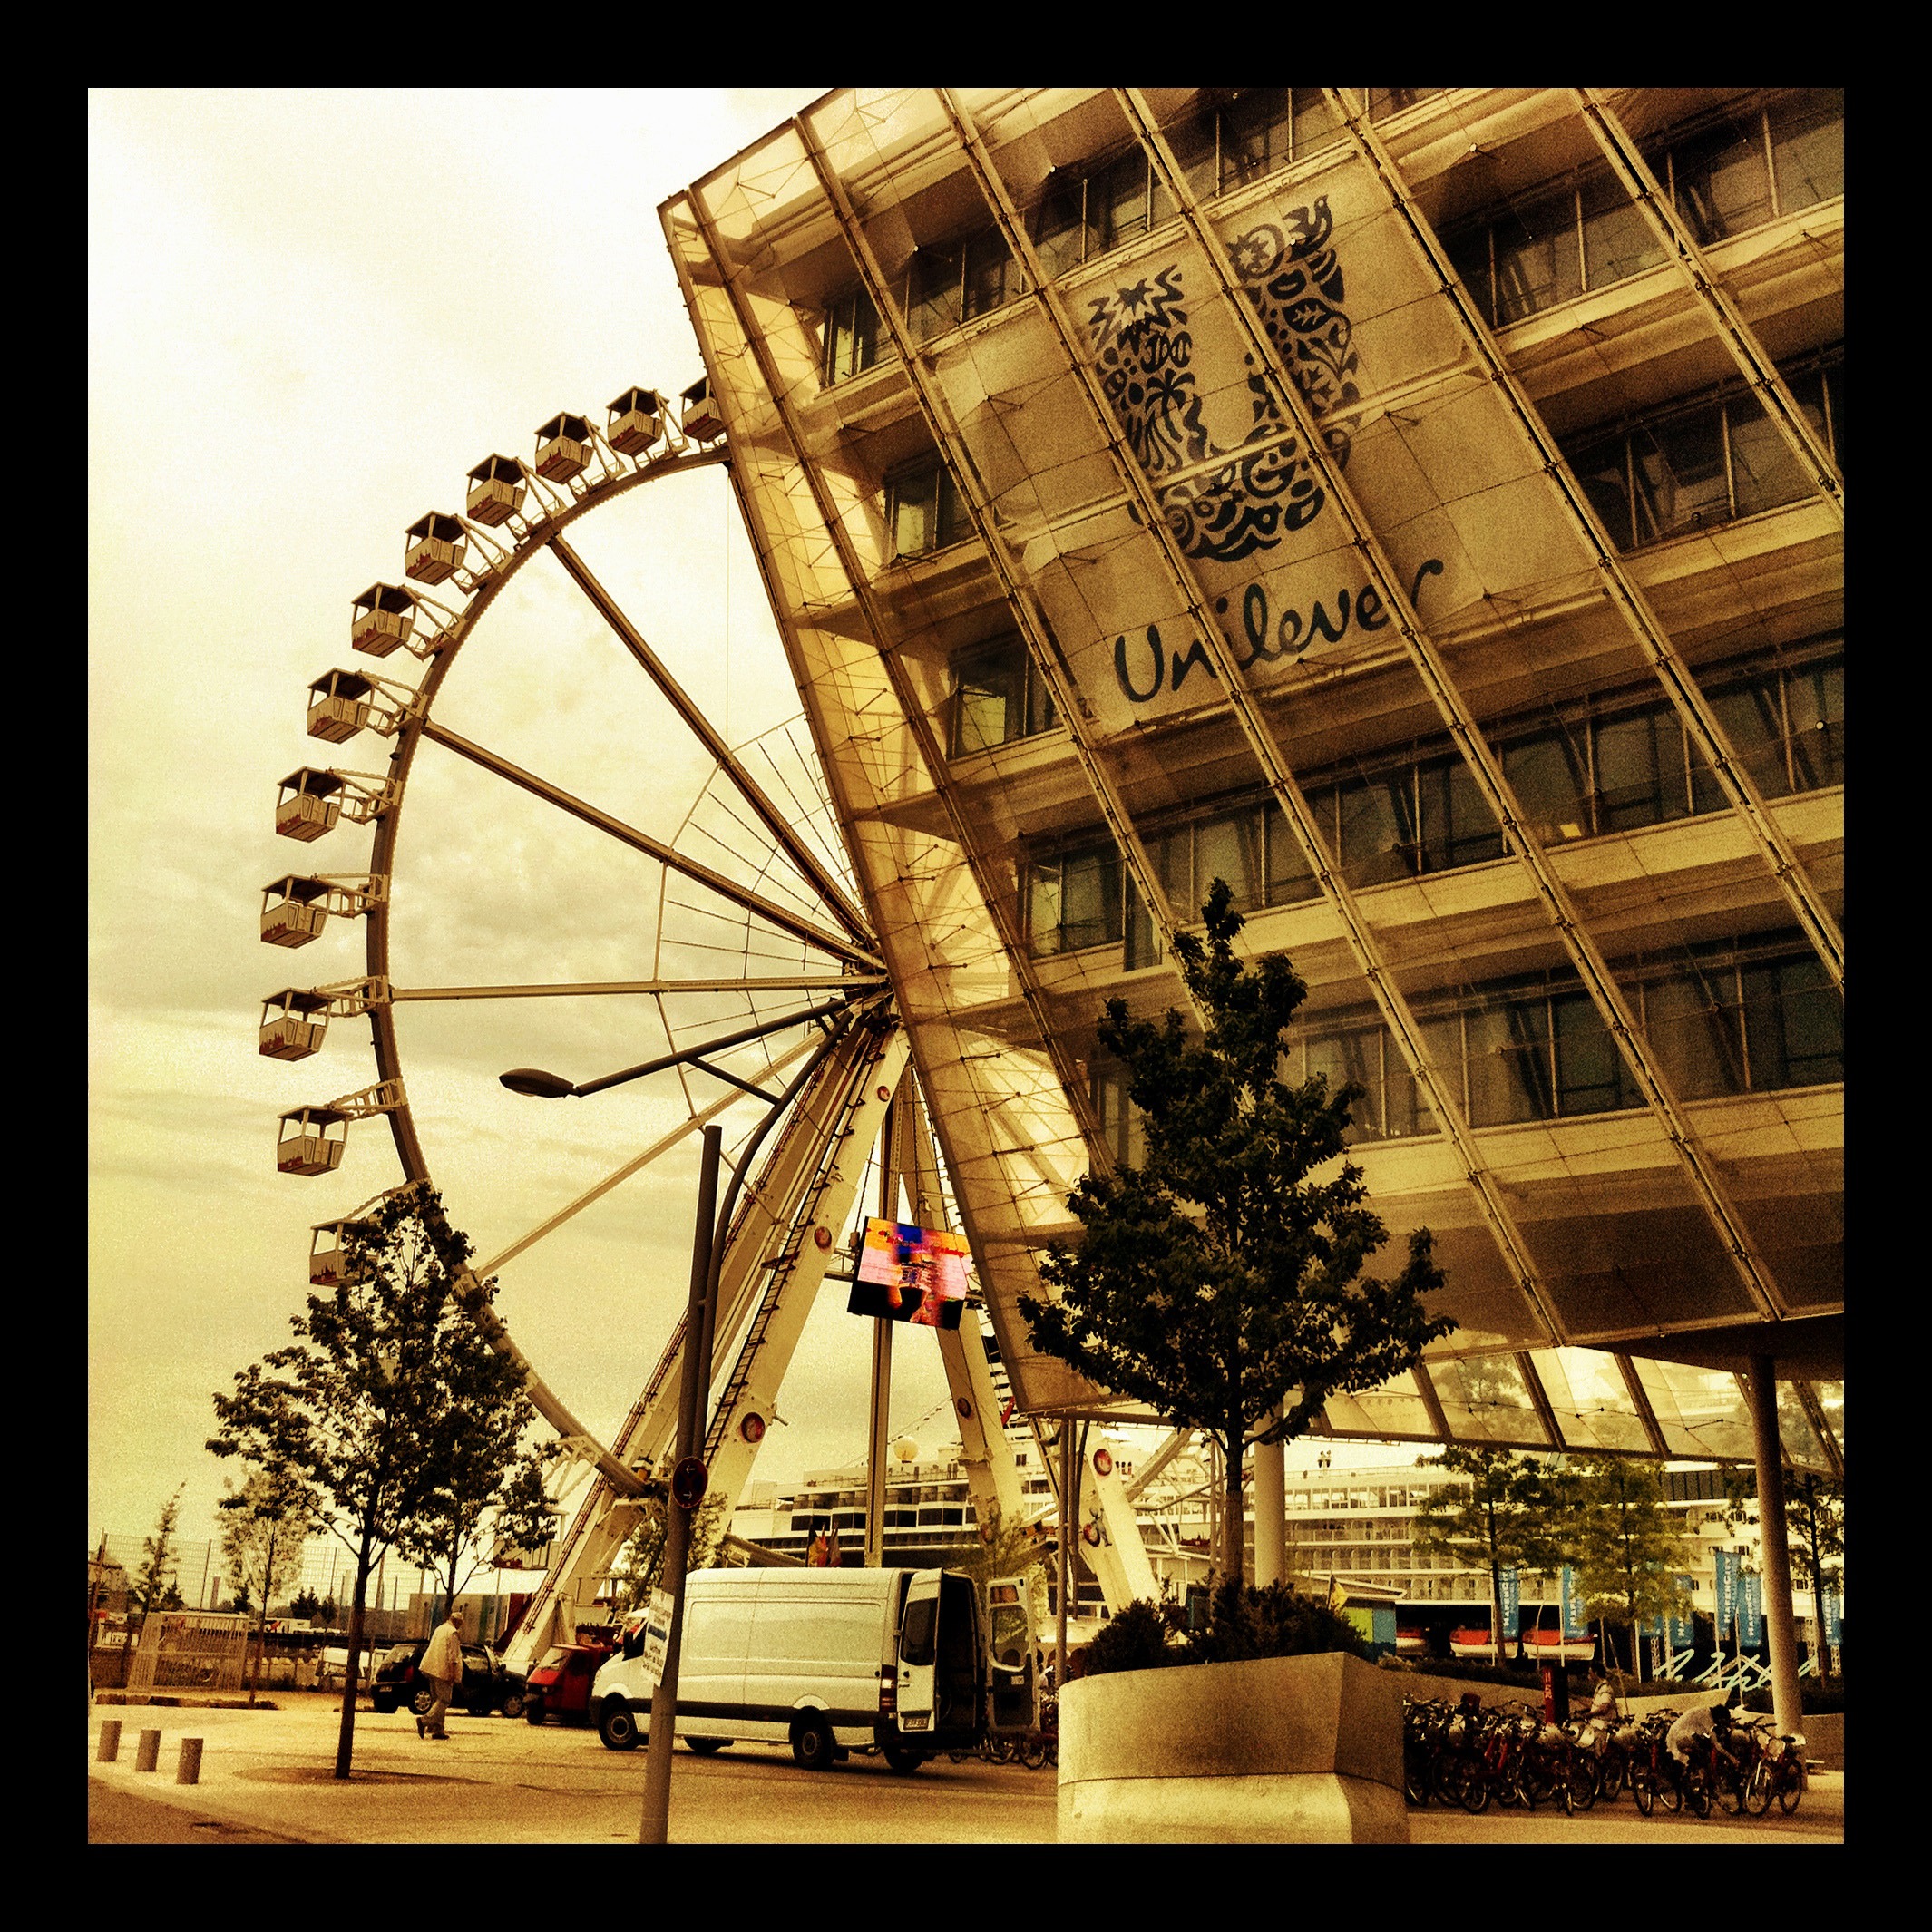
recreation, ferris wheel, amusement park, port, germany, tourist attraction, hamburg, steel structure, harbour city, amusement ride, outdoor recreation